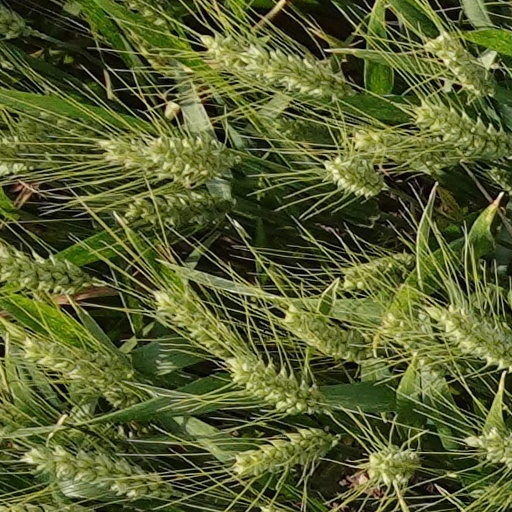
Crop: wheat